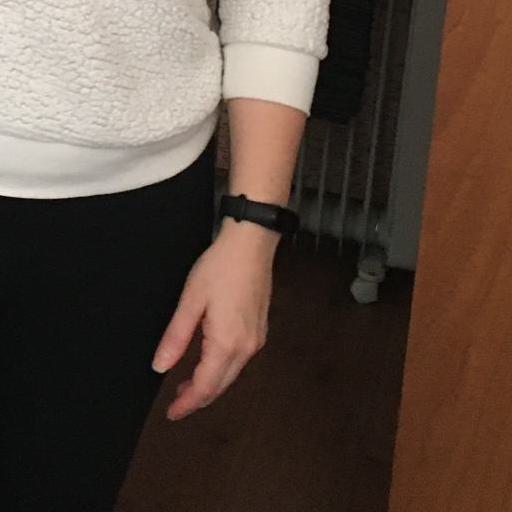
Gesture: no_gesture